Tracteur Panhard-Châtillon

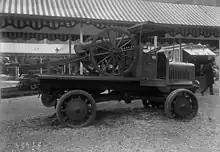
A Panhard K13 carrying a 75 mm gun, 1919.

Around 100 K11s were produced from 1913 to 1915. They were replaced by Latil TARs and Renault EGs and none remain in service by 1918. In 1915, a lighter variant was introduced, the Tracteur Panhard-Châtillon K13 and 690 were produced from September 1915 to November 1919. Some Panhard K13s were still in French Army service, mostly as gun-carriers for the 75 mm gun during the 1940 Battle of France.